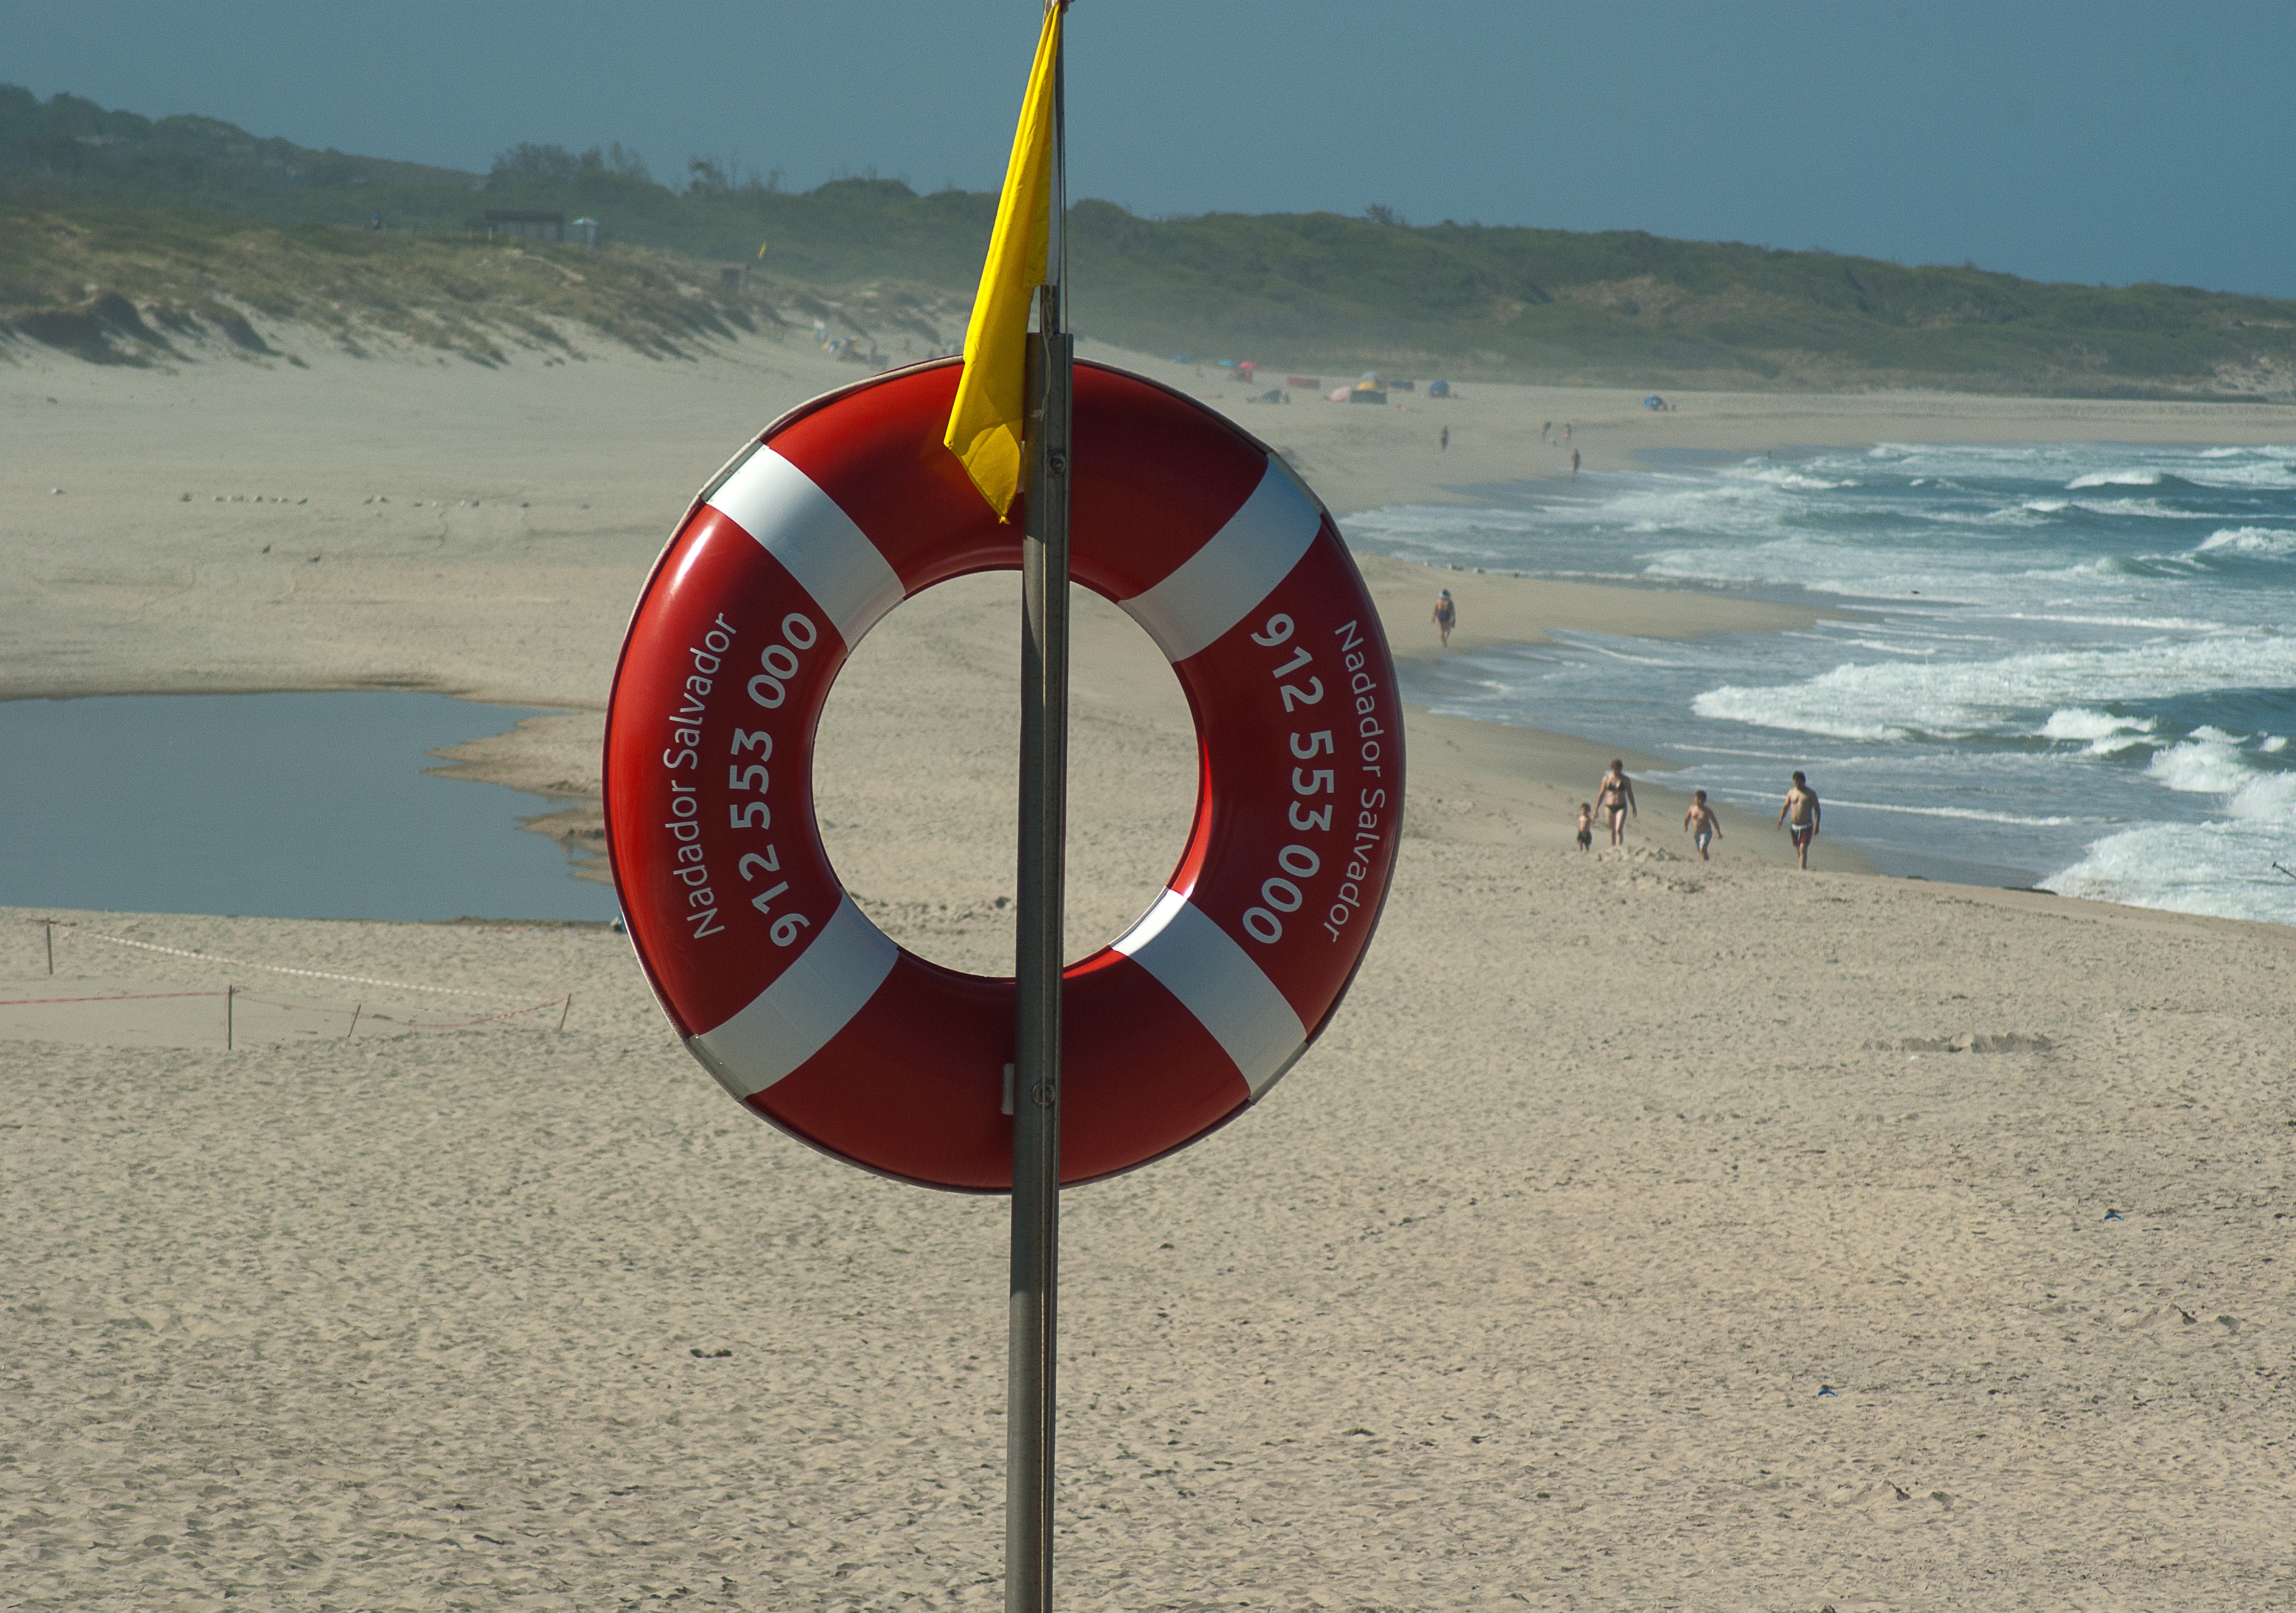
beach, sea, sand, wind, sign, flag, security, buoy, rescue, atmosphere of earth